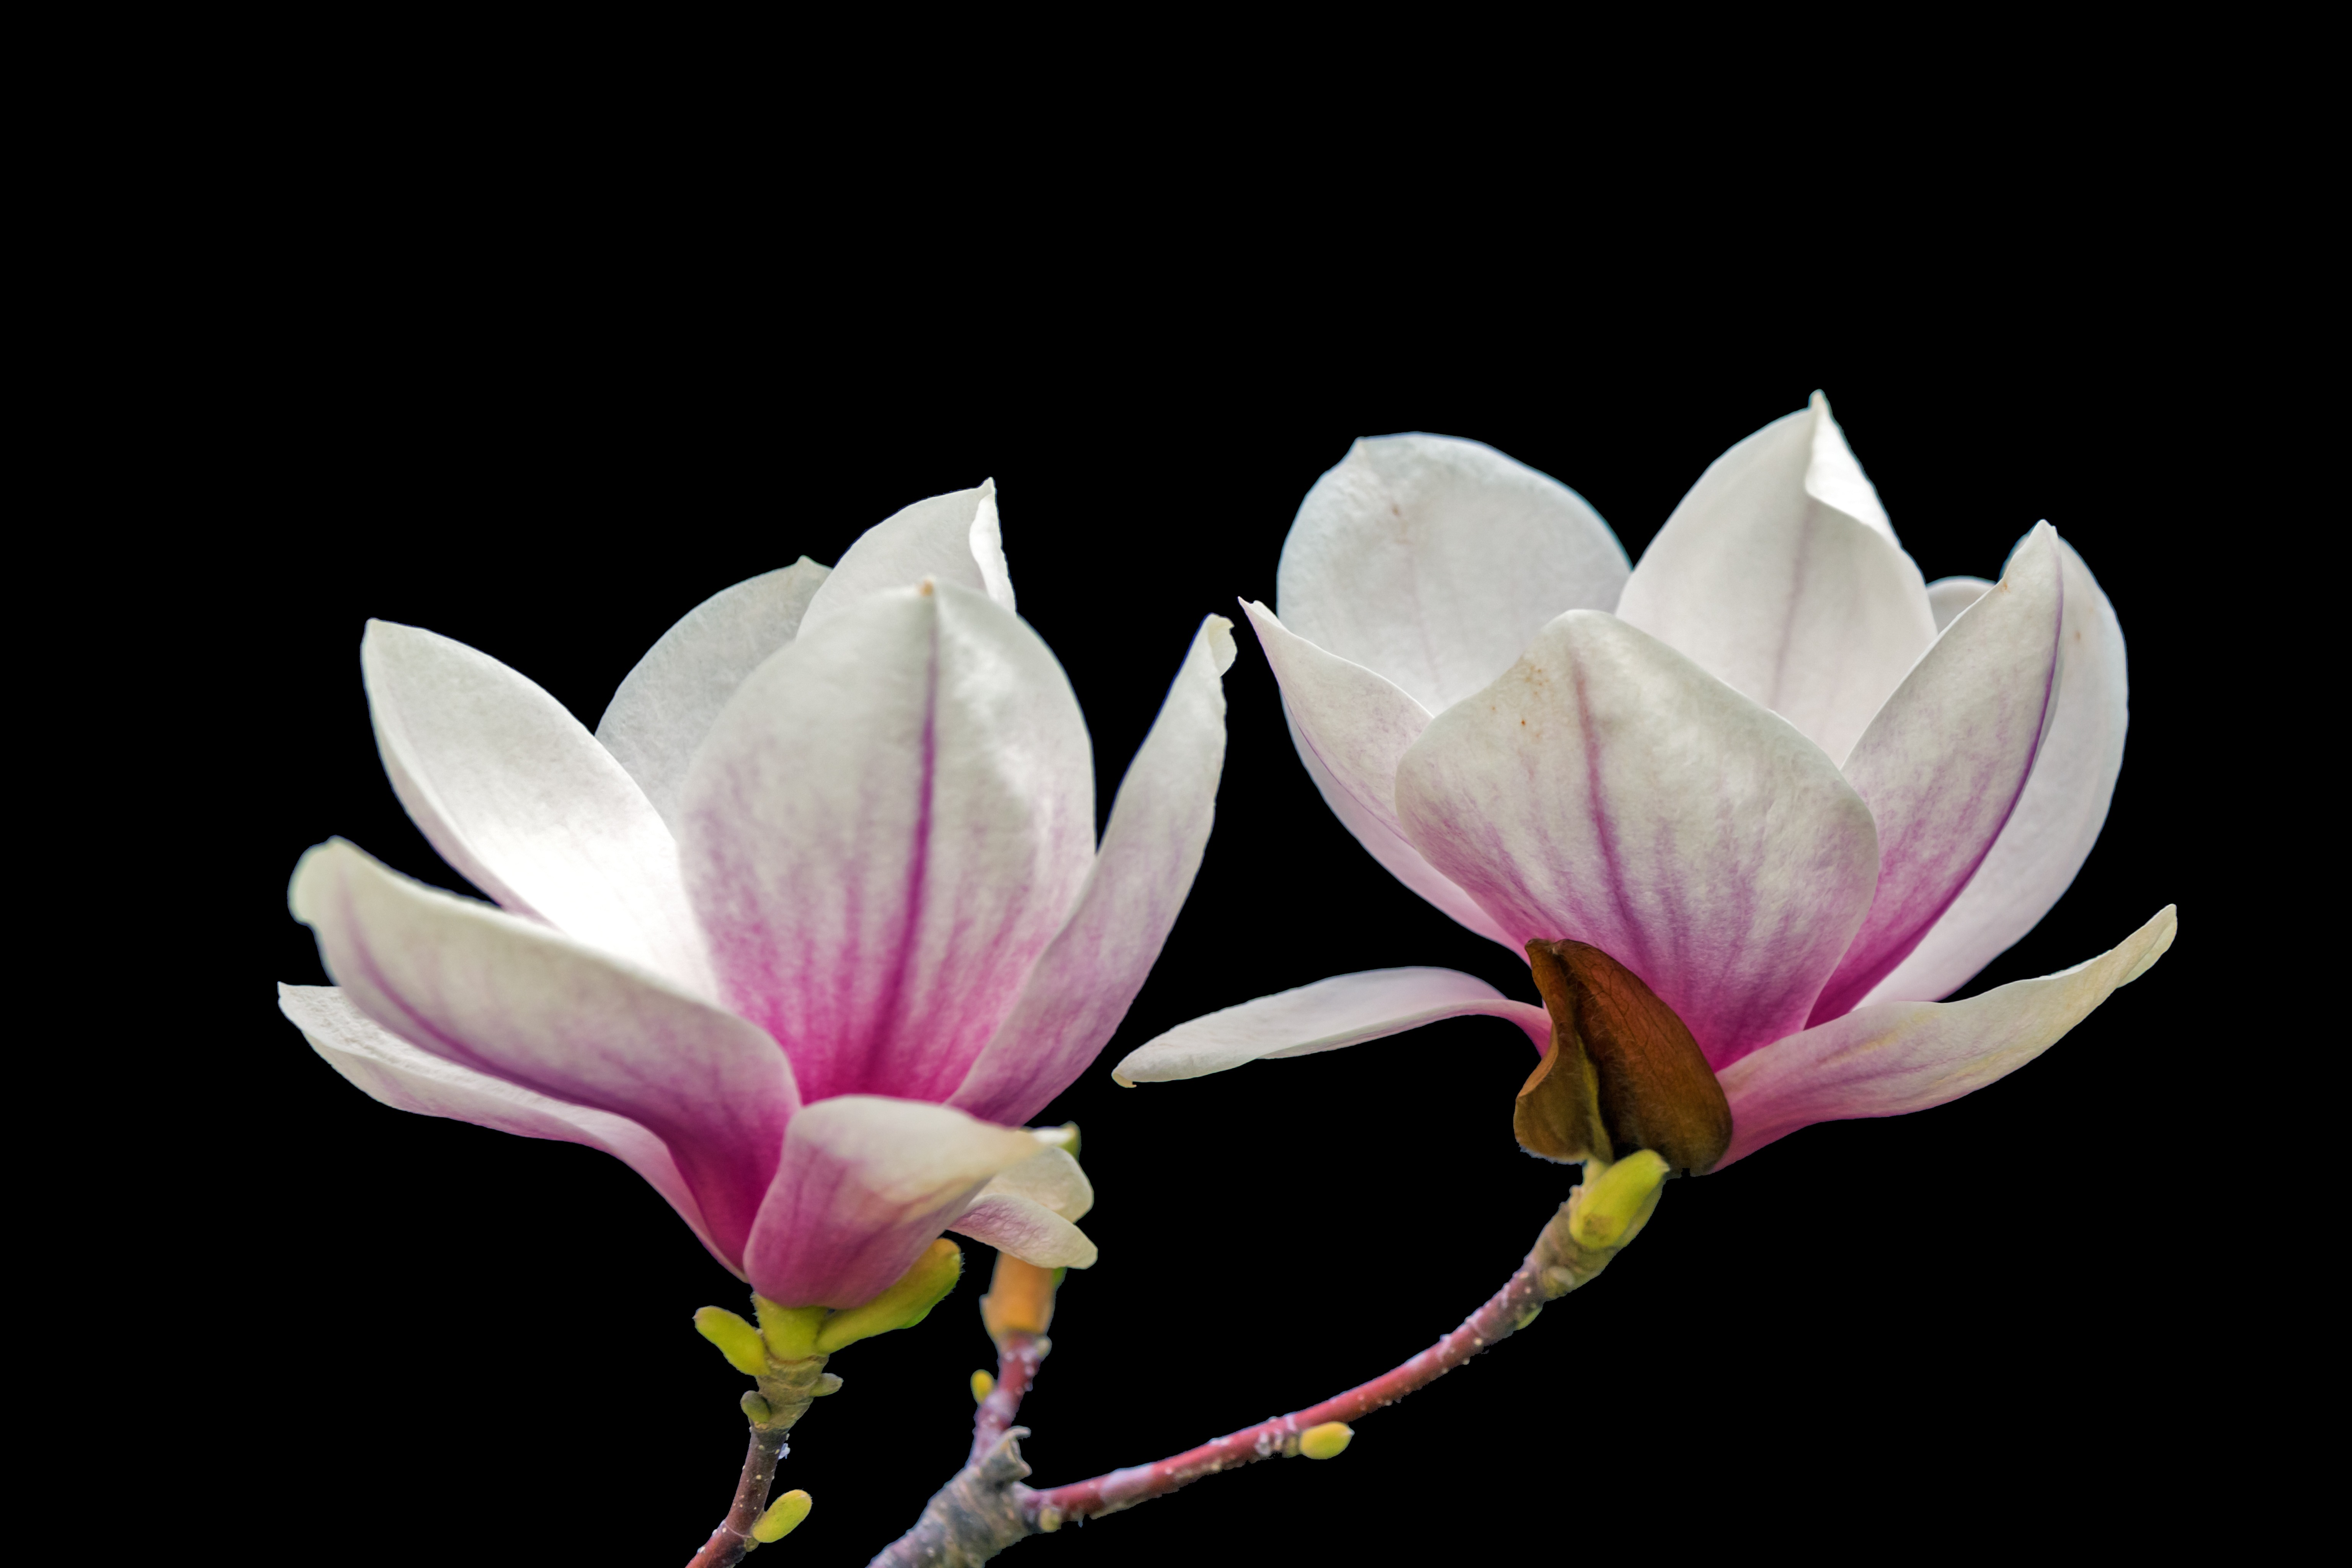
nature, blossom, plant, wood, flower, petal, floral, spring, botany, aquatic plant, flora, magnolia, macro photography, flowering plant, blooms at, tulip tree, plant stem, land plant